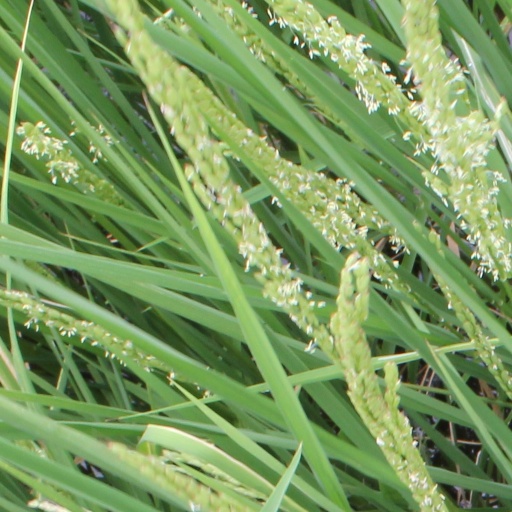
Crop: rice